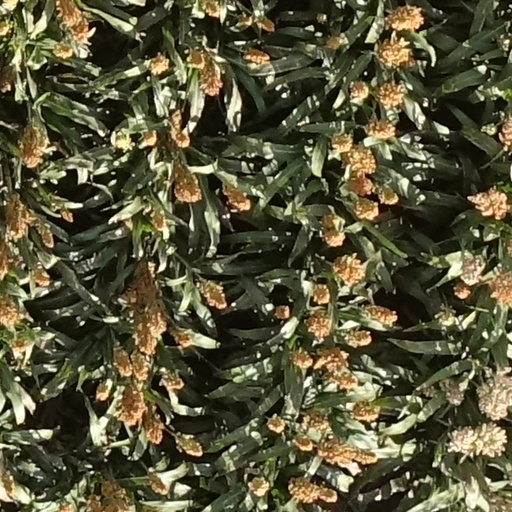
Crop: sorghum